Metropolitan Opera House (Iowa Falls, Iowa)

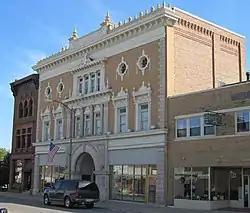

The Metropolitan Opera House (MOH) is a historic opera house in Iowa Falls, Iowa, United States. It was individually listed on the National Register of Historic Places in 1975. In 2012 it was included as a contributing property in the Washington Avenue Commercial Historic District.